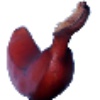
Label: Banana Red 1